British nuclear weapons and the Falklands War

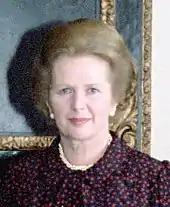
British Prime Minister Margaret Thatcher in 1982

The Falkland Islands is an archipelago in the South Atlantic Ocean and a British Overseas Territory. The islands are located from the UK. Sovereignty over the Falklands has been disputed between Argentina and the UK since 1833. A crisis over the islands developed in early 1982. On 2 April that year, Argentine forces invaded and captured the Falklands. At this time they were defended only by a group of 70 Royal Marines and Royal Navy personnel. The British government decided to retake the Falklands and very rapidly assembled and dispatched a task force of Royal Navy warships to begin this process. The military campaign was very risky for the British as the forces which could be deployed to the South Atlantic were not significantly superior to the Argentine defenders and it was difficult to sustain them at such a distance from the UK.